Europa Universalis III

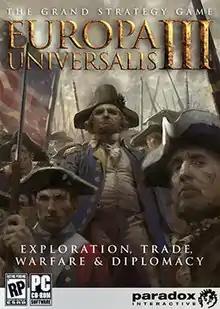
Cover art of "Europa Universalis III"

Europa Universalis III is a grand strategy video game developed by Paradox Development Studio and published by Paradox Interactive. The game was released for Microsoft Windows in January 2007, and was later ported to Mac OS X by Virtual Programming in November 2007.